Louis Michel Thibault

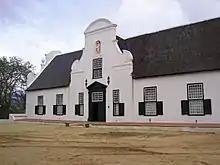
Groot Constantia

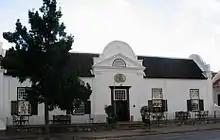
Drostdy, Graaff-Reinet

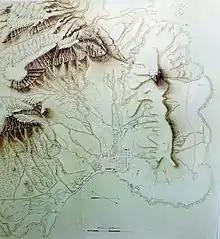
Cape Town and environs 1791, Map by Thibault, Delft Archives

Louis Michel Thibault (28 September 1750 – 15 November 1815), was a French-born architect and engineer who designed numerous buildings in the Cape Colony. He was Cape Colony's first trained architect and brought with him a distinctive mannered neo-classicism.